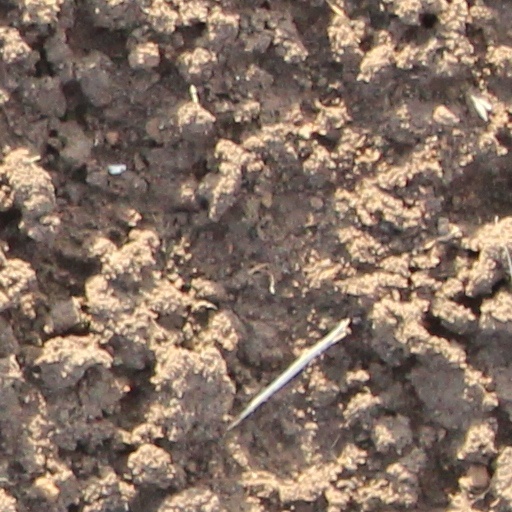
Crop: wheat